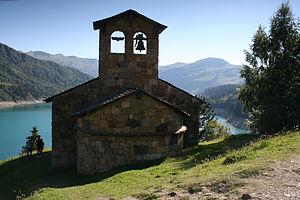
Chapelle de Roselend, déplacée et recontruite pierre par pierre par les habitants du village de Roselend, avant que celui-ci ne soit submergé par les eaux.
Le barrage de Roselend est situé sur le territoire de la commune de Beaufort-sur-Doron, dans le Beaufortain, en Savoie, entre le col du Pré et le Cormet de Roselend, à proximité de la station de sports d'hiver d'Arêches-Beaufort.
La chapelle de Roselend, est un édifice religieux dédiée à sainte Madeleine, datant du XXᵉ siècle, située sur les contreforts du barrage de Roselend.